Pettson and Findus

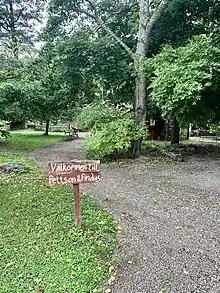
A sign leading the Pettson and Findus farm

On the premises of Julita manor, Sven Nordkvist helped build a farm designed after the books. The author himself has created some of furniture and interior. Everything on the farm has been designed in a 2:3 scale, adapted to the size of the children.